RNA-induced silencing complex

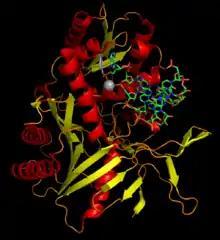
The PIWI domain of an Argonaute protein in complex with double-stranded RNA.

The RNase III Dicer is a critical member of RISC that initiates the RNA interference process by producing double-stranded siRNA or single-stranded miRNA. Enzymatic cleavage of dsRNA within the cell produces the short siRNA fragments of 21-23 nucleotides in length with a two-nucleotide 3' overhang. Dicer also processes pre-miRNA, which forms a hairpin loop structure to mimic dsRNA, in a similar fashion. dsRNA fragments are loaded into RISC with each strand having a different fate based on the asymmetry rule phenomenon, the selection of one strand as the guide strand over the other based on thermodynamic stability. The newly generated miRNA or siRNA act as single-stranded guide sequences for RISC to target mRNA for degradation.